Shaheer Sheikh

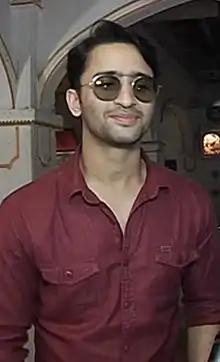
Sheikh in 2019

Shaheer Nawaz Sheikh (born 26 March 1984) is an Indian actor who predominantly works in Hindi television. Considered as one of the highest paid television actor in India, Sheikh is a recipient of several accolades including an ITA Award, an Indian Telly Award and two Gold Awards.